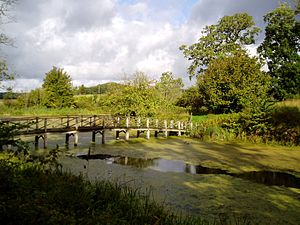
Stjerneholm borgruin
Den nuværende bro over voldbraven til slotsholmen
Stjerneholm borgruin er en ruin af et slot der er beliggende i Skurups kommun i Skåne. Slottet blev bygget i begyndelsen og midten af 1500-tallet af den danske rigsråd Mogens Gyldenstjerne. Slottet havde en voldgrav og en vindebro, men var en velbefæstet borg, men snarere et landsted. I 1613 kom slottet under Svaneholm slot, og blev nedrevet i 1627.